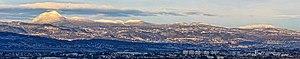
Le Puy de Dome vu depuis l'Est